Court-martial of James, Lord Gambier

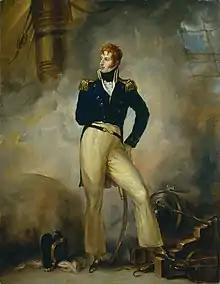
"Lord Cochrane" Peter Edward Stroehling, 1807, GAC

Although Gambier's dispatch issued after the action stated that "I cannot speak in sufficient terms of admiration and applause of the vigorous and gallant attack made by Lord Cochrane", it also however contained many prevarications and inaccuracies: for example, he attributed command of the initial attack to Captain John Woolridge, who had commanded the biggest fireship, not to Cochrane who had planned, orchestrated and led the assault in person. He also claimed to have ordered an attack by the whole fleet on the beleaguered French force at daylight on the morning of the 12 April, but was frustrated by adverse winds, which was simply untrue; he had sent in a small squadron several hours after Cochrane's signal suggesting an attack, by which time several of the French ships had already escaped. He concluded by praising both Rear-Admiral Robert Stopford or Captain Sir Harry Neale, neither of whom took part in the fighting, stating that "handsome and earnest Manner in which both these meritorious Officers had volunteered their Services . . . and that, had not their Lordships fixed upon [Cochrane] to conduct the Enterprize, I have full Confidence that the Result of their Efforts would have been highly credible to them". He later produced a second dispatch that, under instruction from Mulgrave, failed to mention Cochrane at all.